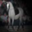
Label: horse